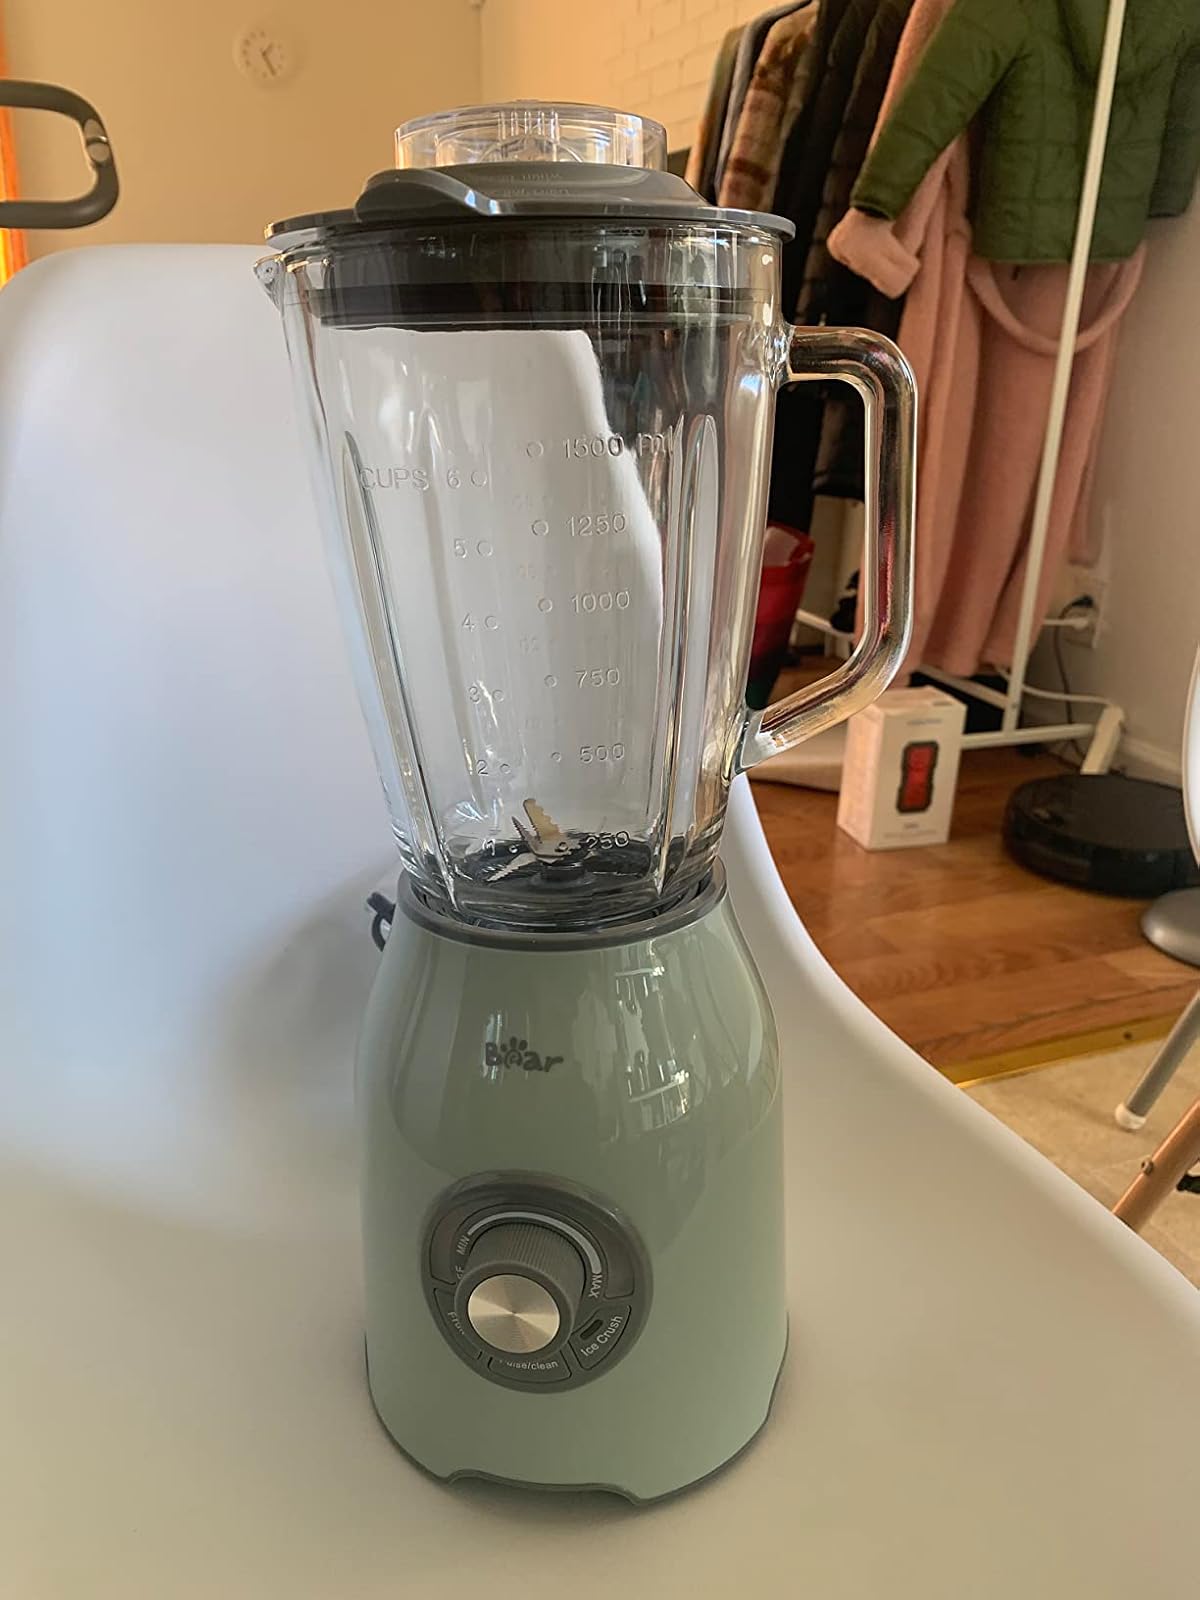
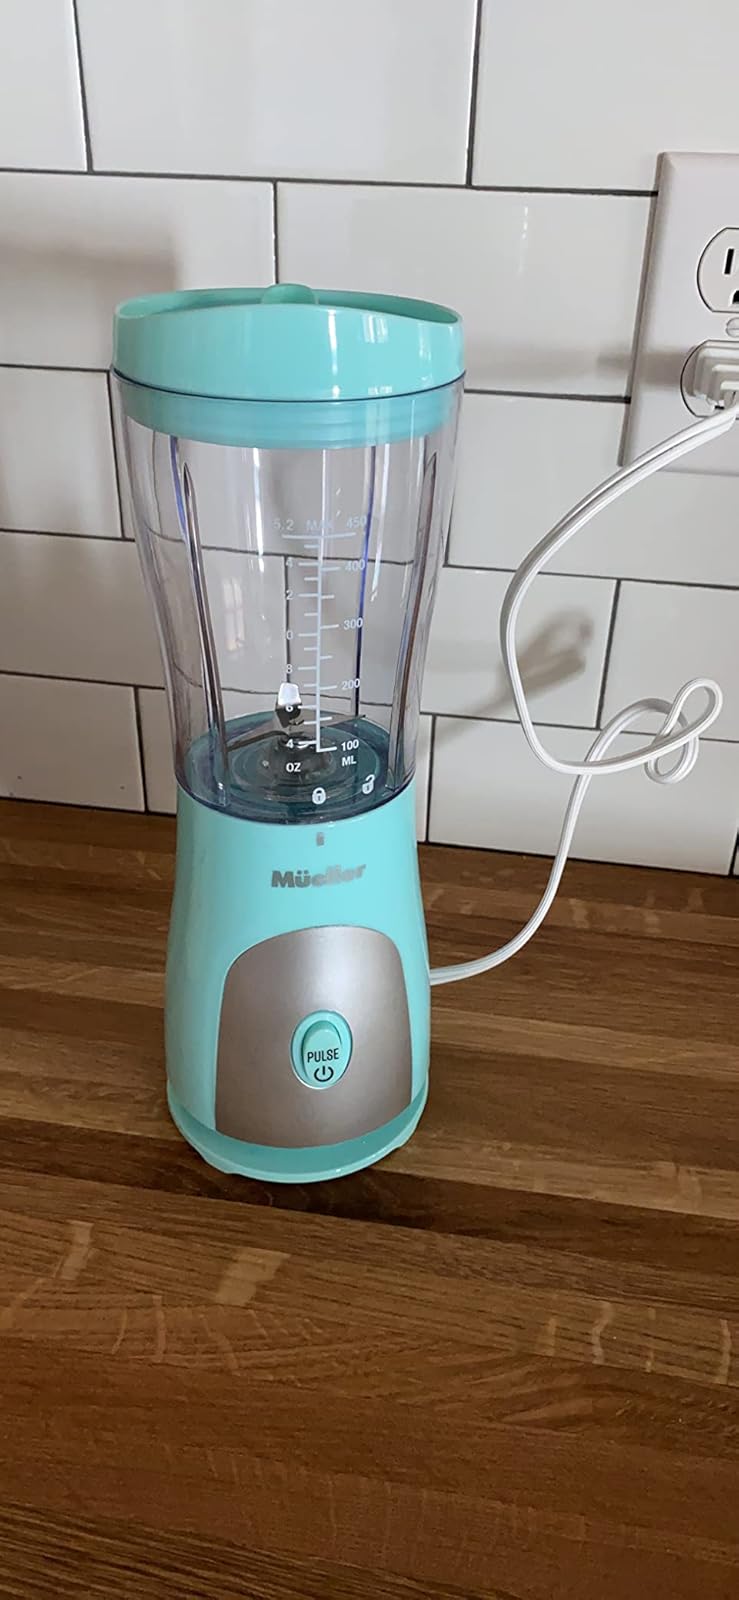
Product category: items_blender
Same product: no